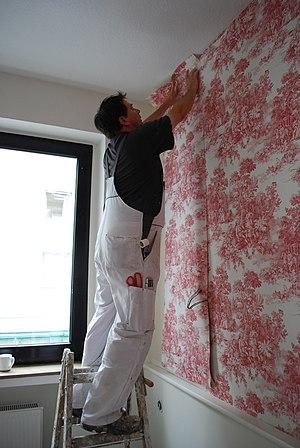
En architecture et en construction, le tapissage concerne tous les travaux de finition des murs par collage de papier peint, ou textile.